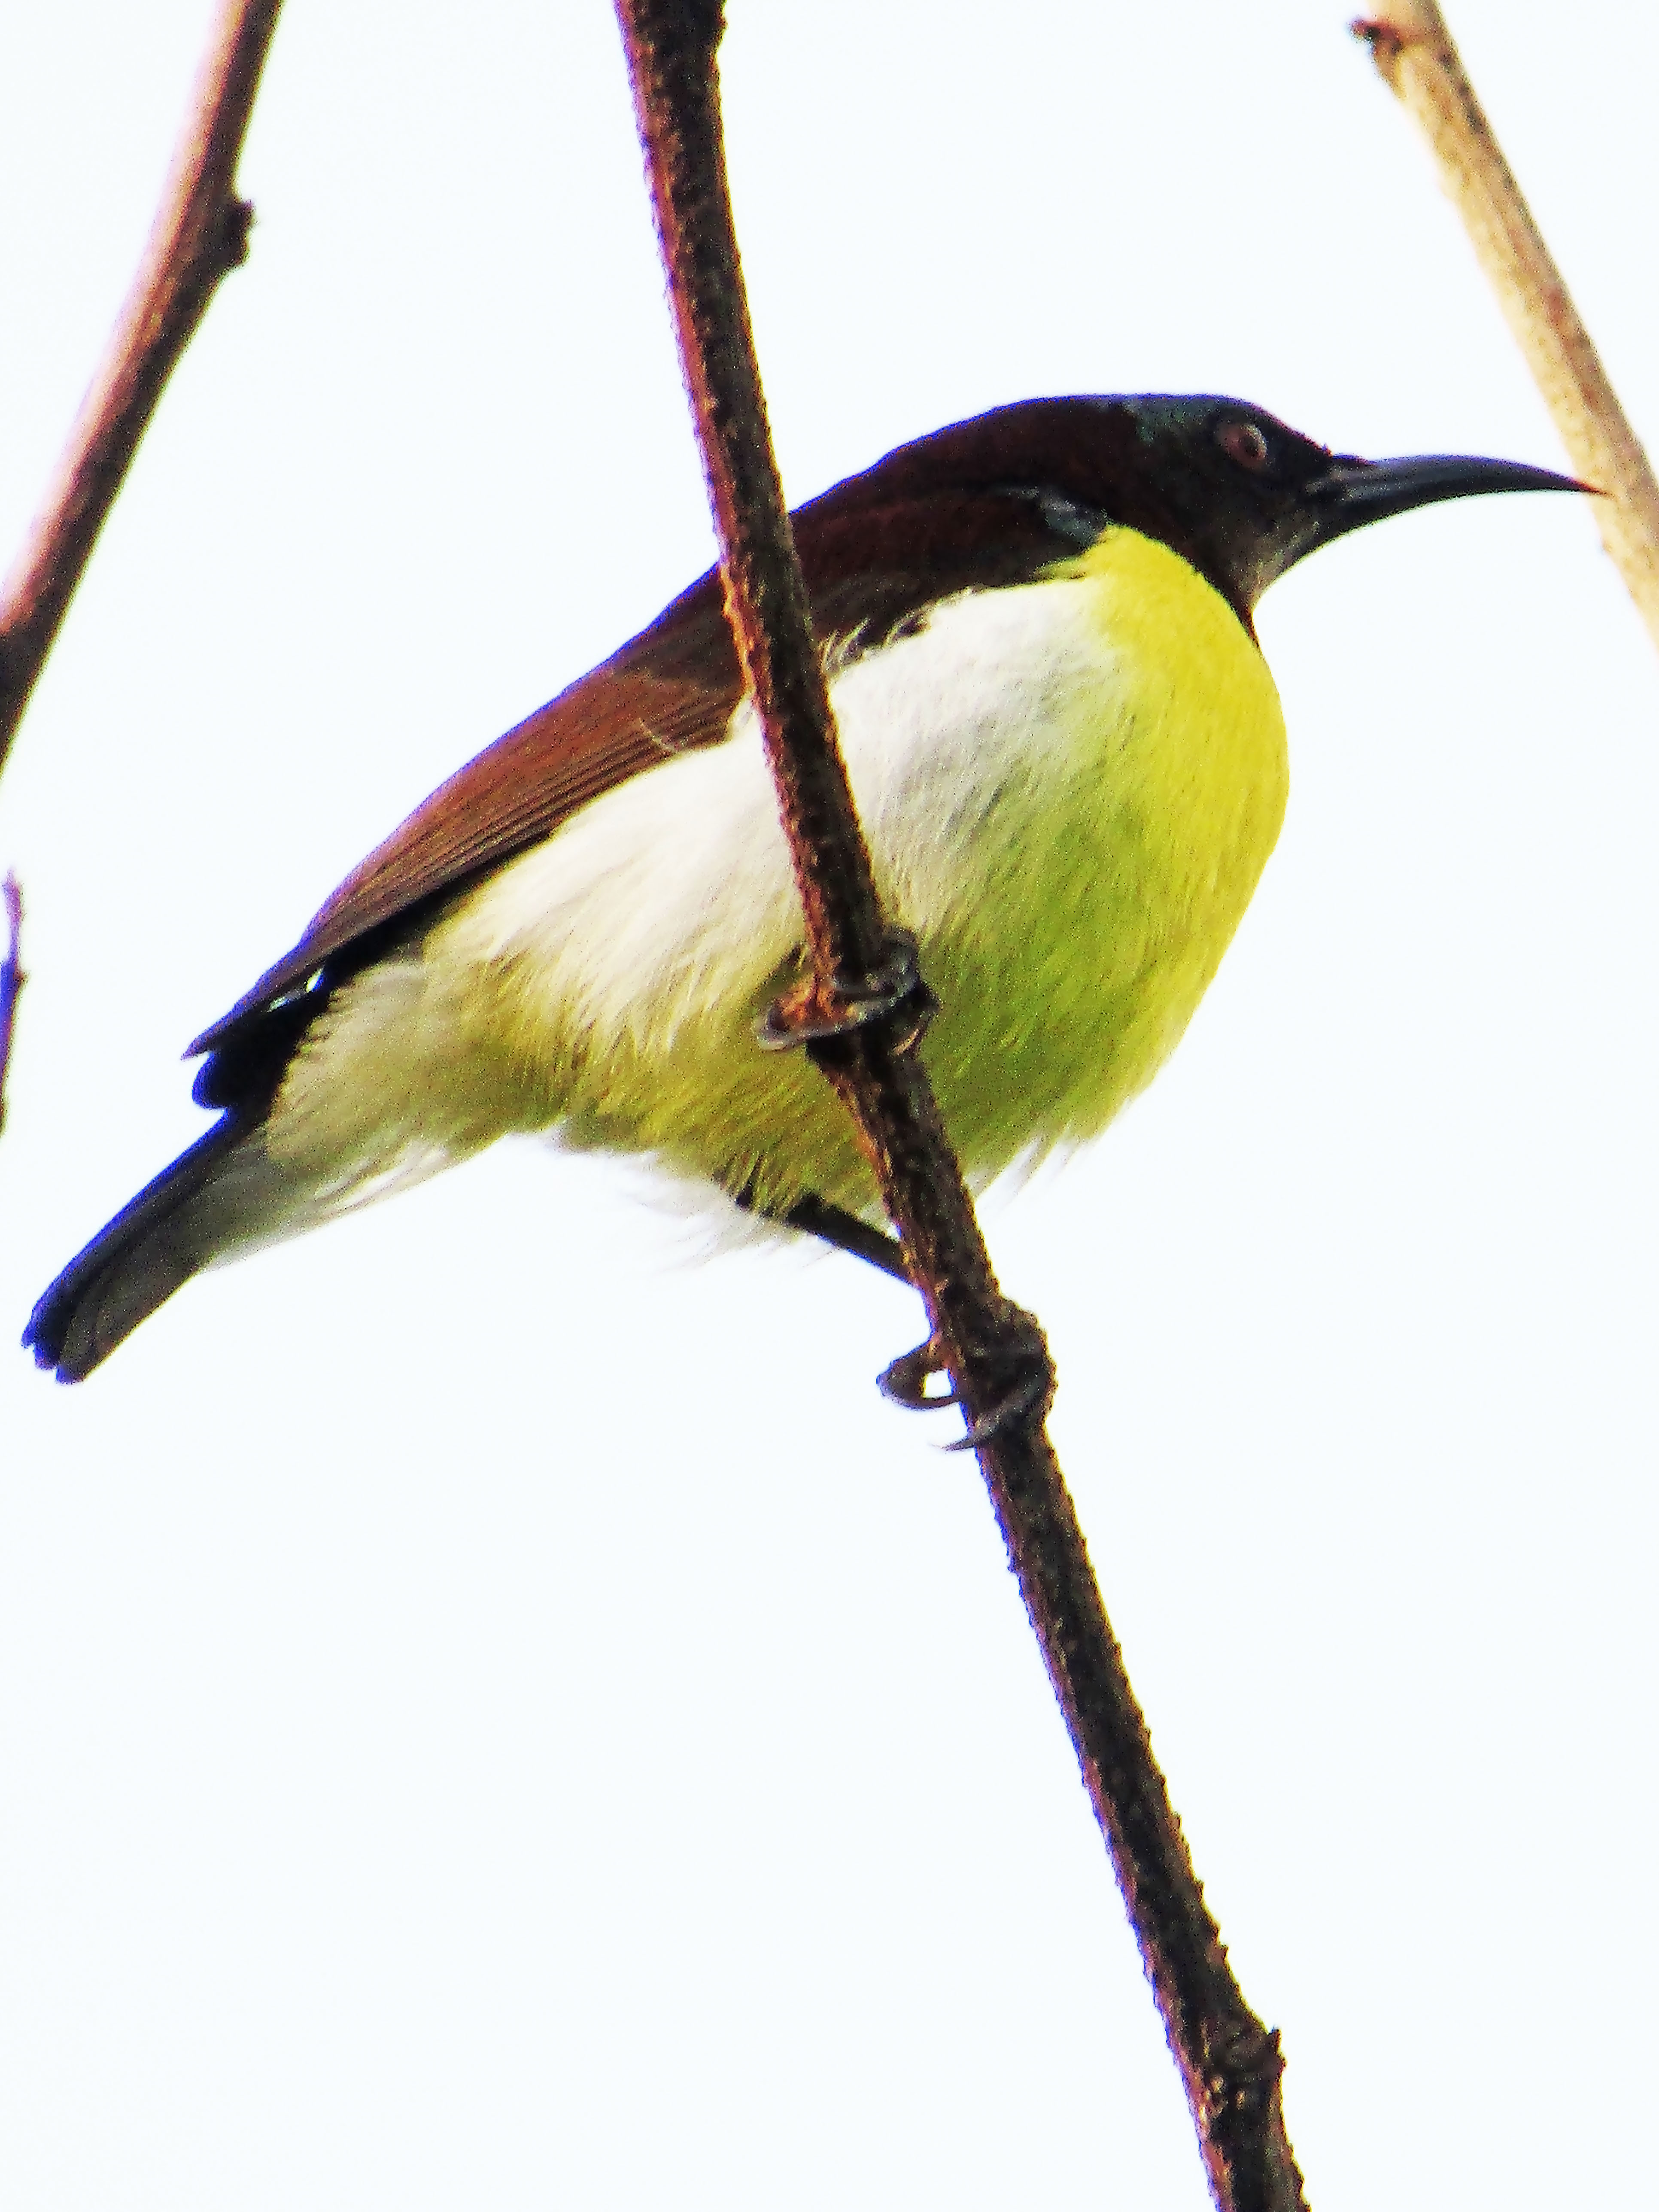
bird, eyes, beak, color, nature, plant, twig, feather, songbird, tail, wing, foot, perching bird, chickadee, sky, wildlife, tree, piciformes, claw, terrestrial animal, finch, balance, plant stem, old world flycatcher, coraciiformes